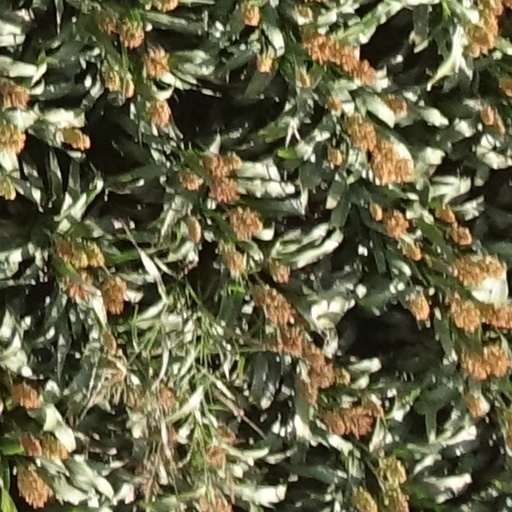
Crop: sorghum